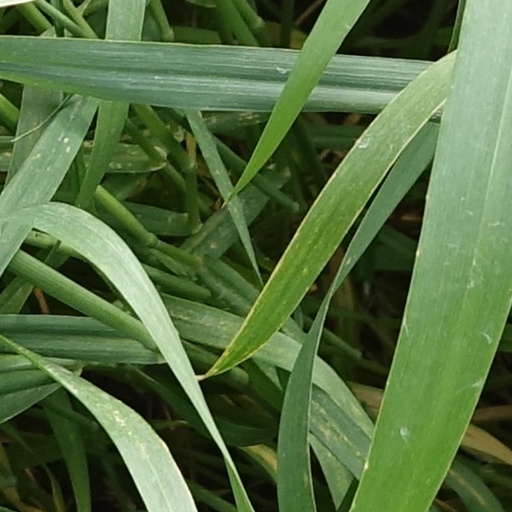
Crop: wheat